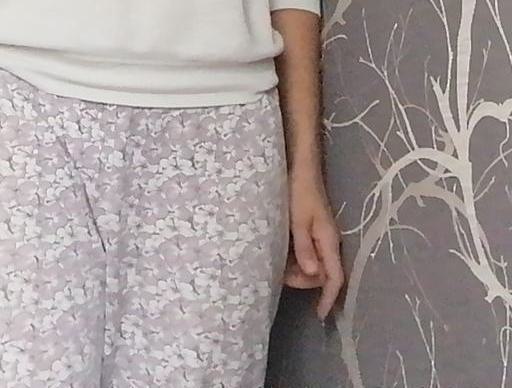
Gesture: no_gesture